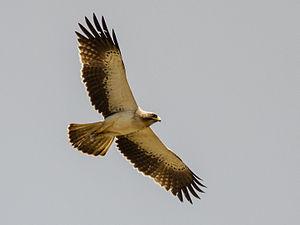
Les Bordes sont une commune française, située dans le département du Loiret en région Centre-Val de Loire.
Chambon-la-Forêt est une commune française, située dans le département du Loiret en région Centre-Val de Loire.
L'Aigle botté est une espèce d'oiseau appartenant à la famille des Accipitridae. Sa longueur varie de 45 à 52 cm, avec une envergure maximale de 130 cm, pour un poids qui va de 0,85 à 1,25 kg.
Traînou est une commune française située dans le département du Loiret, en région Centre-Val de Loire. Elle se trouve dans la couronne périurbaine de l'aire urbaine d'Orléans.
La forêt de Châtillon-sur-Seine est une forêt domaniale située en Côte-d'Or en France, près de Châtillon-sur-Seine.